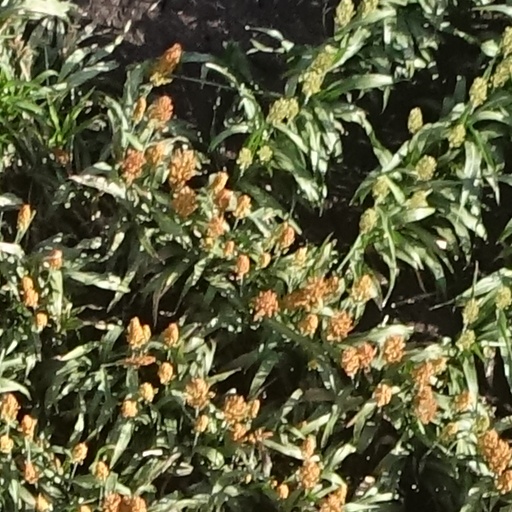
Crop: sorghum